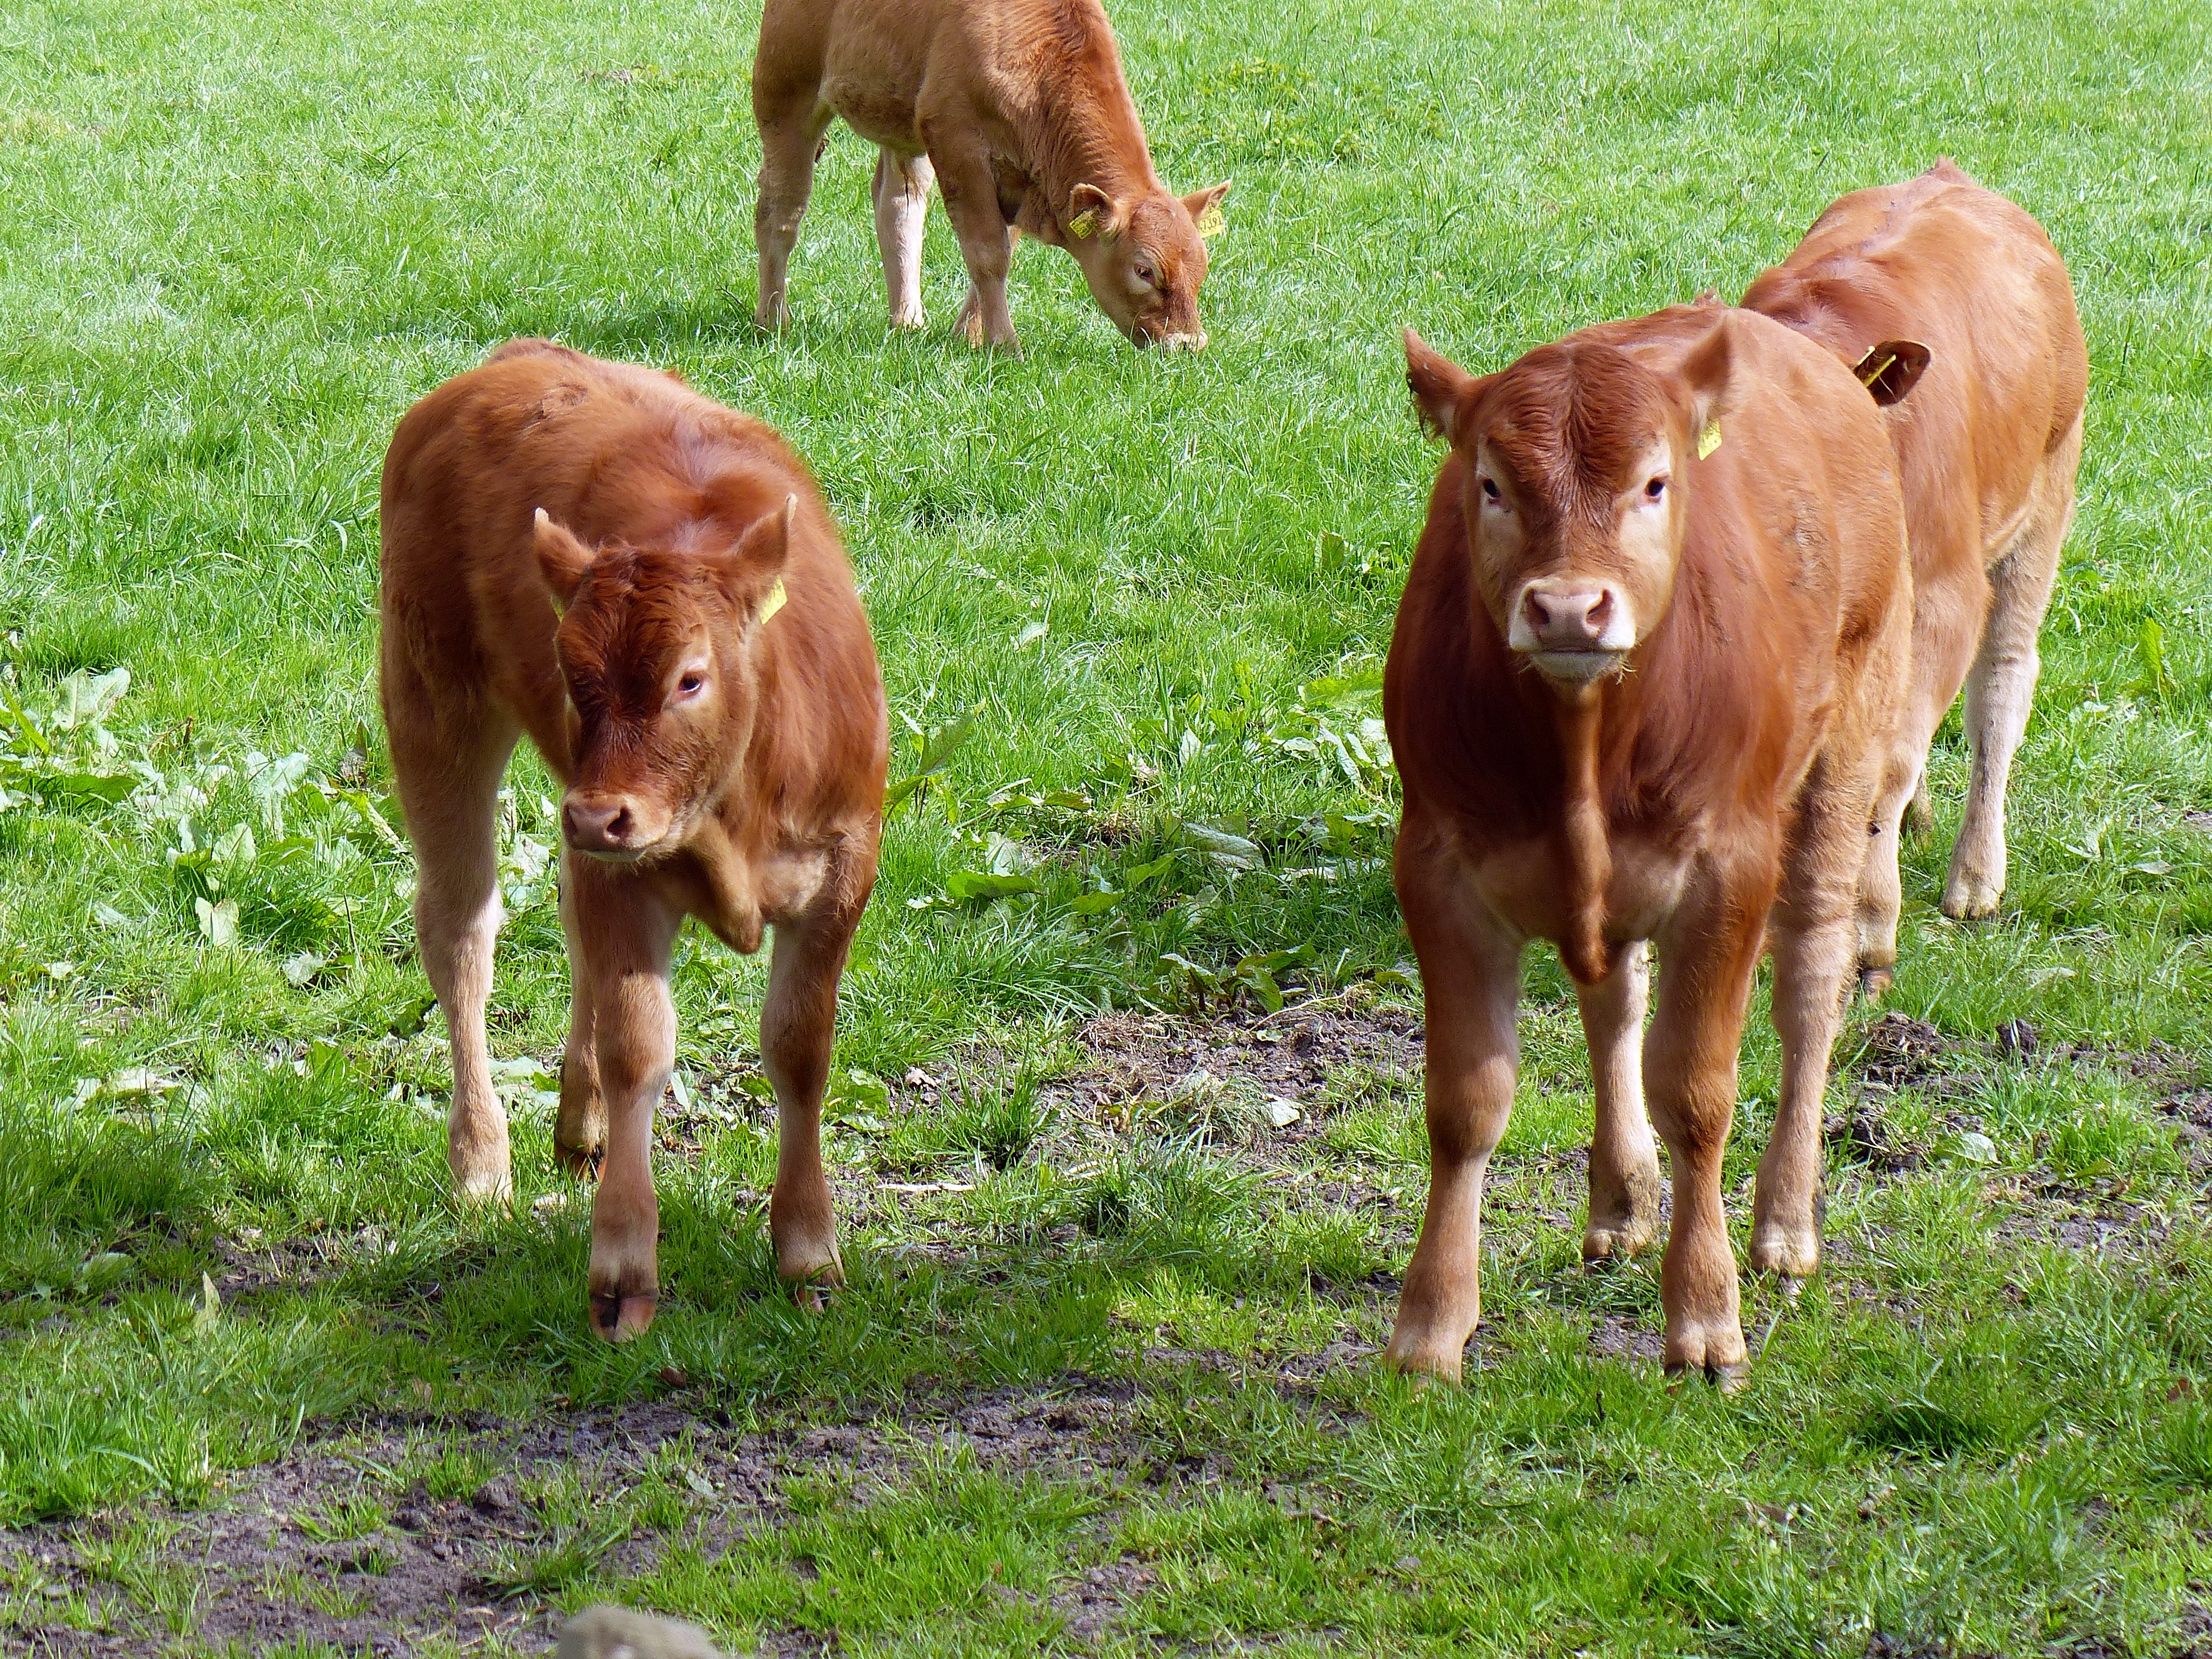
nature, grass, field, farm, meadow, prairie, cute, wildlife, cattle, herd, pasture, grazing, brown, mammal, agriculture, beef, fauna, calf, grassland, mammals, vertebrate, mare, habitat, wildlife photography, young animal, rural area, young calf, cattle like mammal